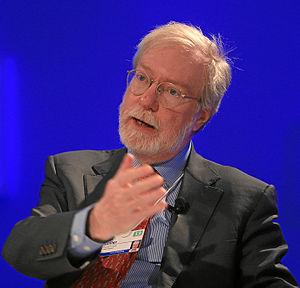
Paul Collier, né le 23 avril 1949 est un économiste britannique, professeur d'économie et de politique publique à la Blavatnik School of Government de l'université d'Oxford.